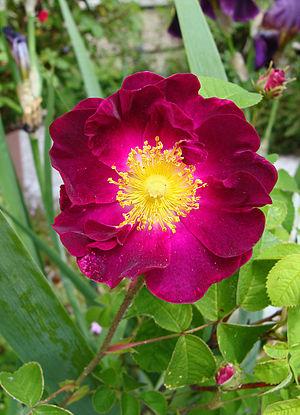
Rosa gallica ""Violacea"" ou ""Belle Sultane"" dans un jardin de la rue de Carling à L'Hôpital (Moselle), mai 2014"
'La Belle Sultane' est un cultivar de rose ancienne issu de Rosa gallica introduite par André Du Pont au jardin de la Malmaison au tout début du XIXe siècle et apparue auparavant aux Pays-Bas.
Rosa gallica, le rosier de France ou rosier de Provins, est une espèce de rosier originaire d'Europe centrale et méridionale et d'Asie mineure de la Turquie au Caucase.